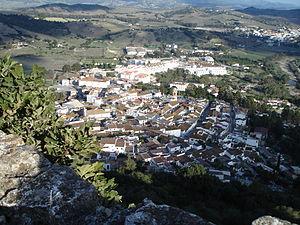
Jimena de la Frontera est une commune espagnole, située dans la province andalouse de Cadix.